Paul Tough

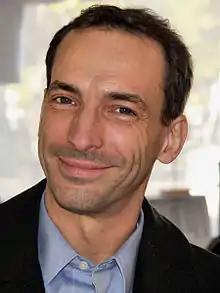
Paul Tough at the 2012 Texas Book Festival

Paul Tough (born 1967) is a Canadian-American writer and broadcaster. He is best known for authoring the works "Whatever It Takes: Geoffrey Canada's Quest to Change Harlem and America" and "How Children Succeed: Grit, Curiosity, and the Hidden Power of Character".